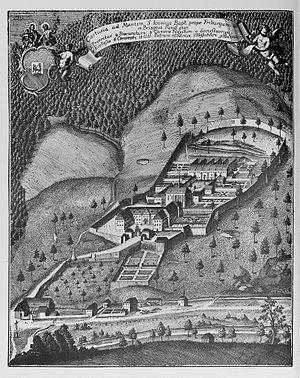
La chartreuse de Fribourg est un ancien monastère de l'ordre des Chartreux en Allemagne. Il se trouve à Waldsee, village qui a été rattaché à la ville de Fribourg-en-Brisgau dans le Bade-Wurtemberg. La chartreuse porte aussi le nom de Mont-Saint-Jean-Baptiste en souvenir de la fondation de la première chartreuse, celle de la Grande Chartreuse, près de Grenoble, le jour de la Saint Jean, le 24 juin ; et également en hommage à son fondateur dont saint Jean-Baptiste était le patron, Johannes Snewlin, dit der Gresser.